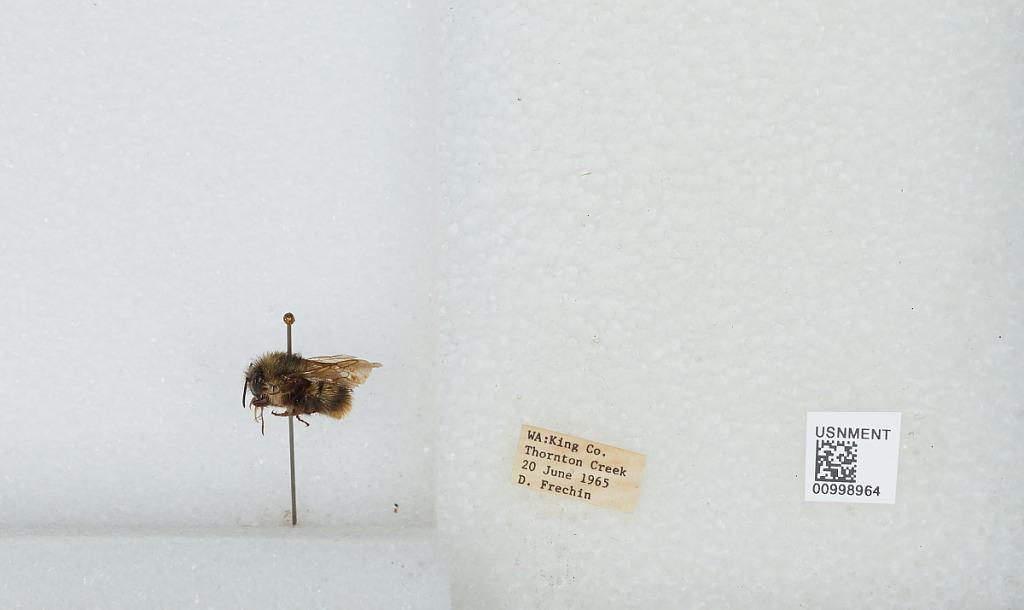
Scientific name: Bombus (Pyrobombus) mixtus Cresson
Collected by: D. Frechin
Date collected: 1965-6-20
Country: United States
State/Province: Washington
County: King
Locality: Thornton Creek
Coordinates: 47.7031, -122.309